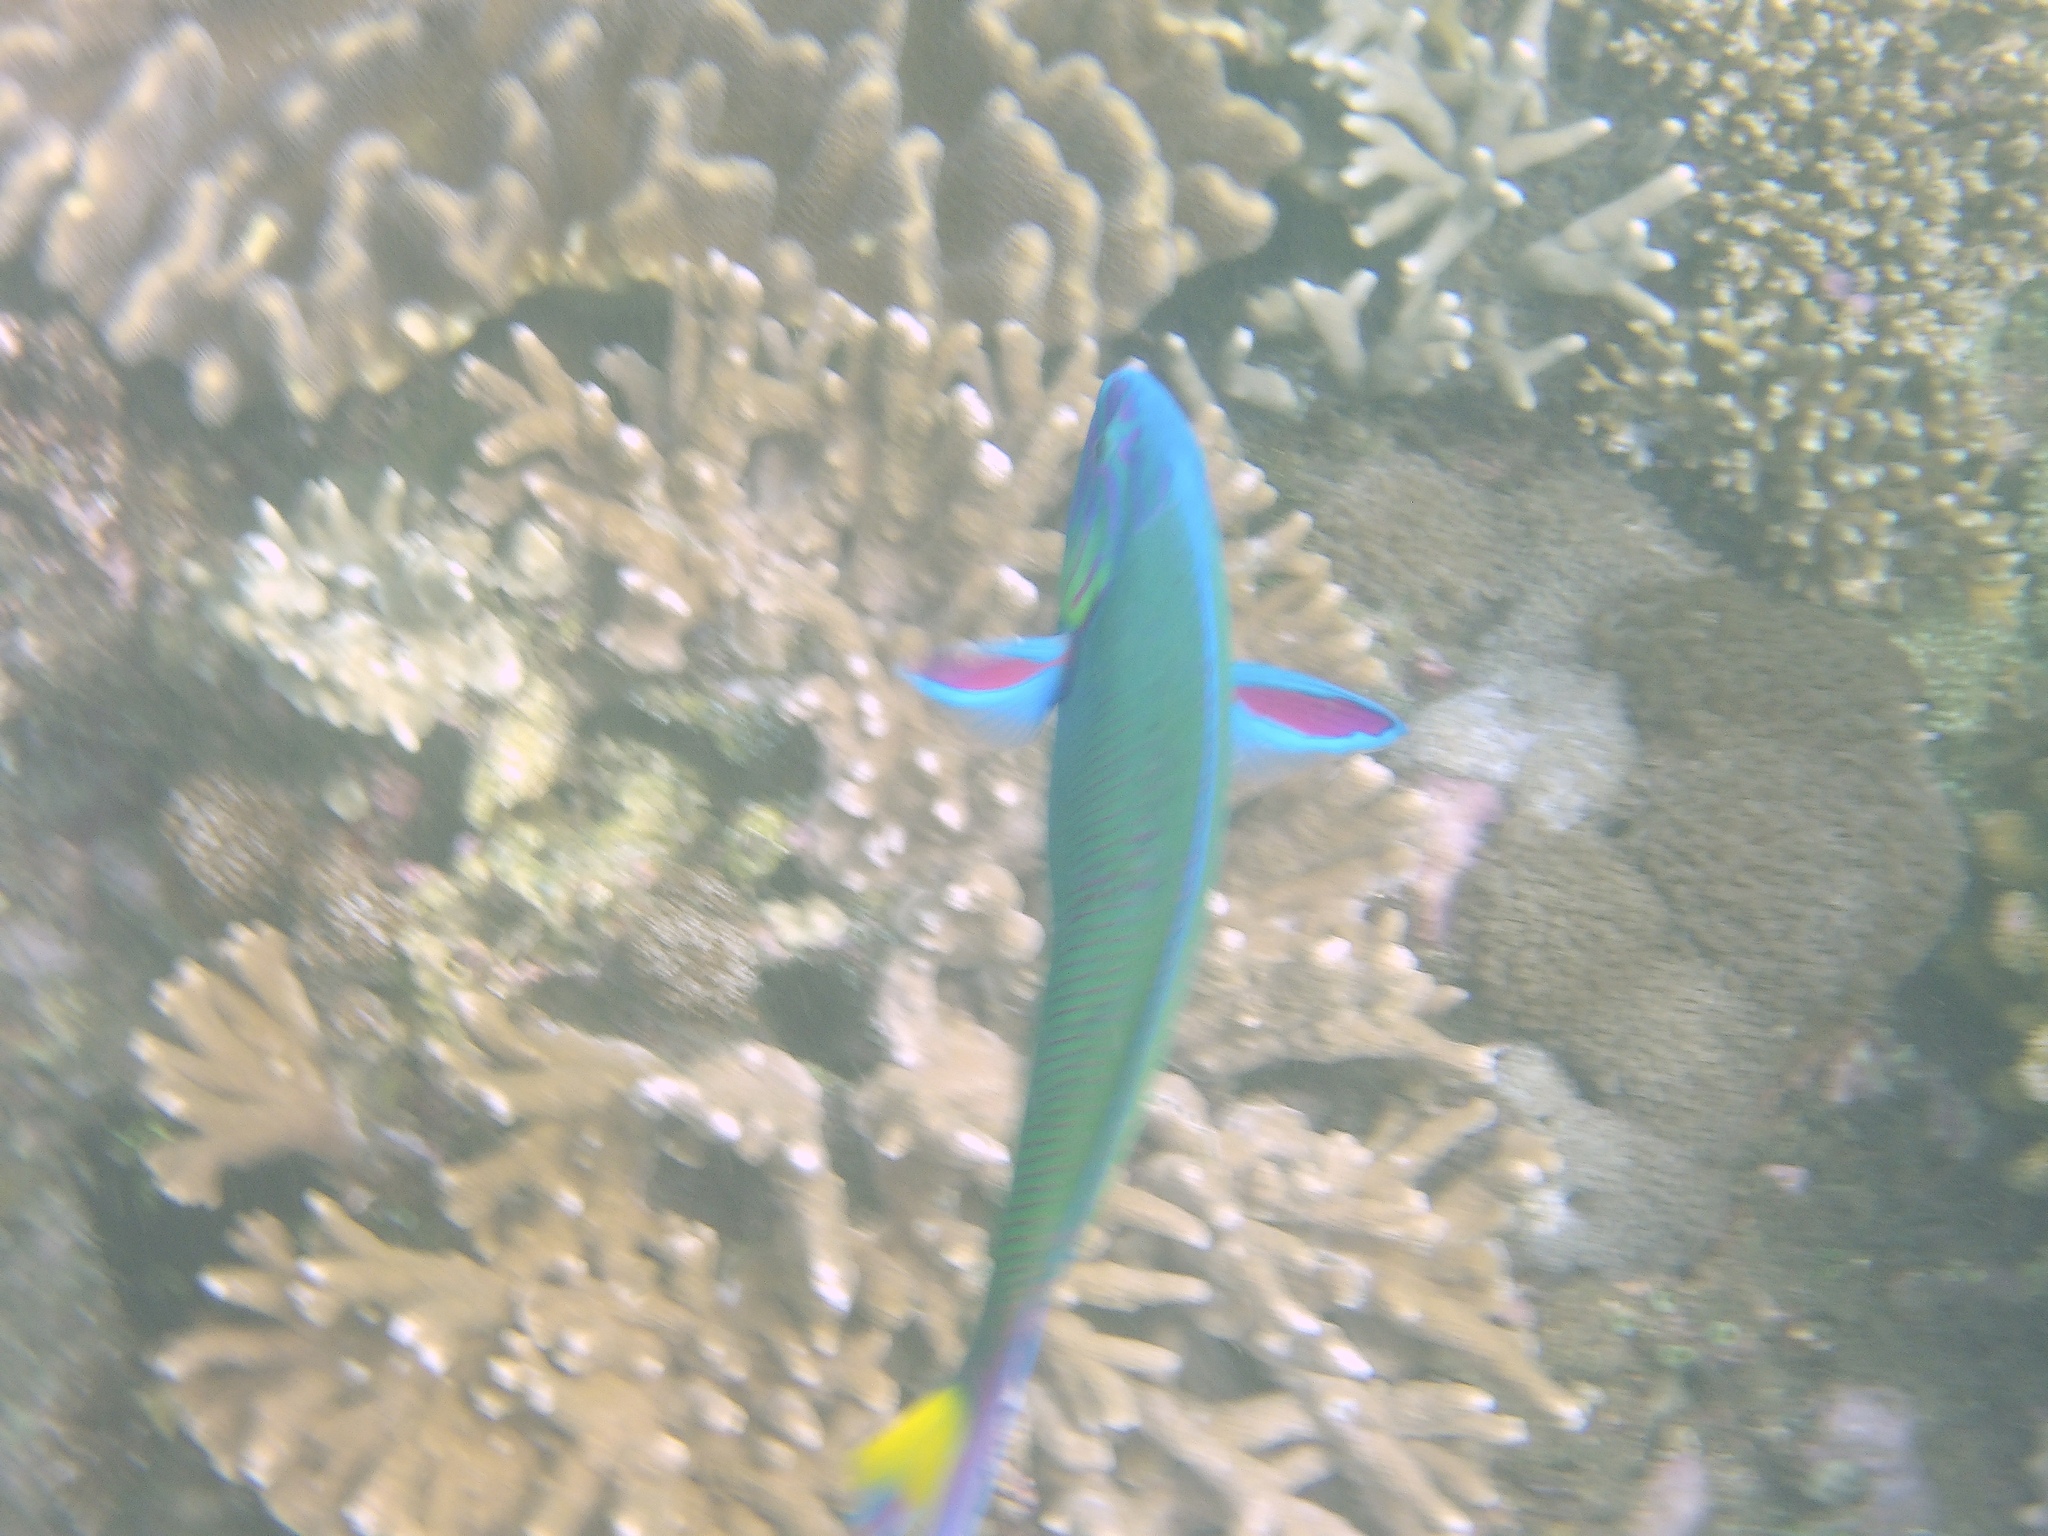
Thalassoma lunare (Moon Wrasse)